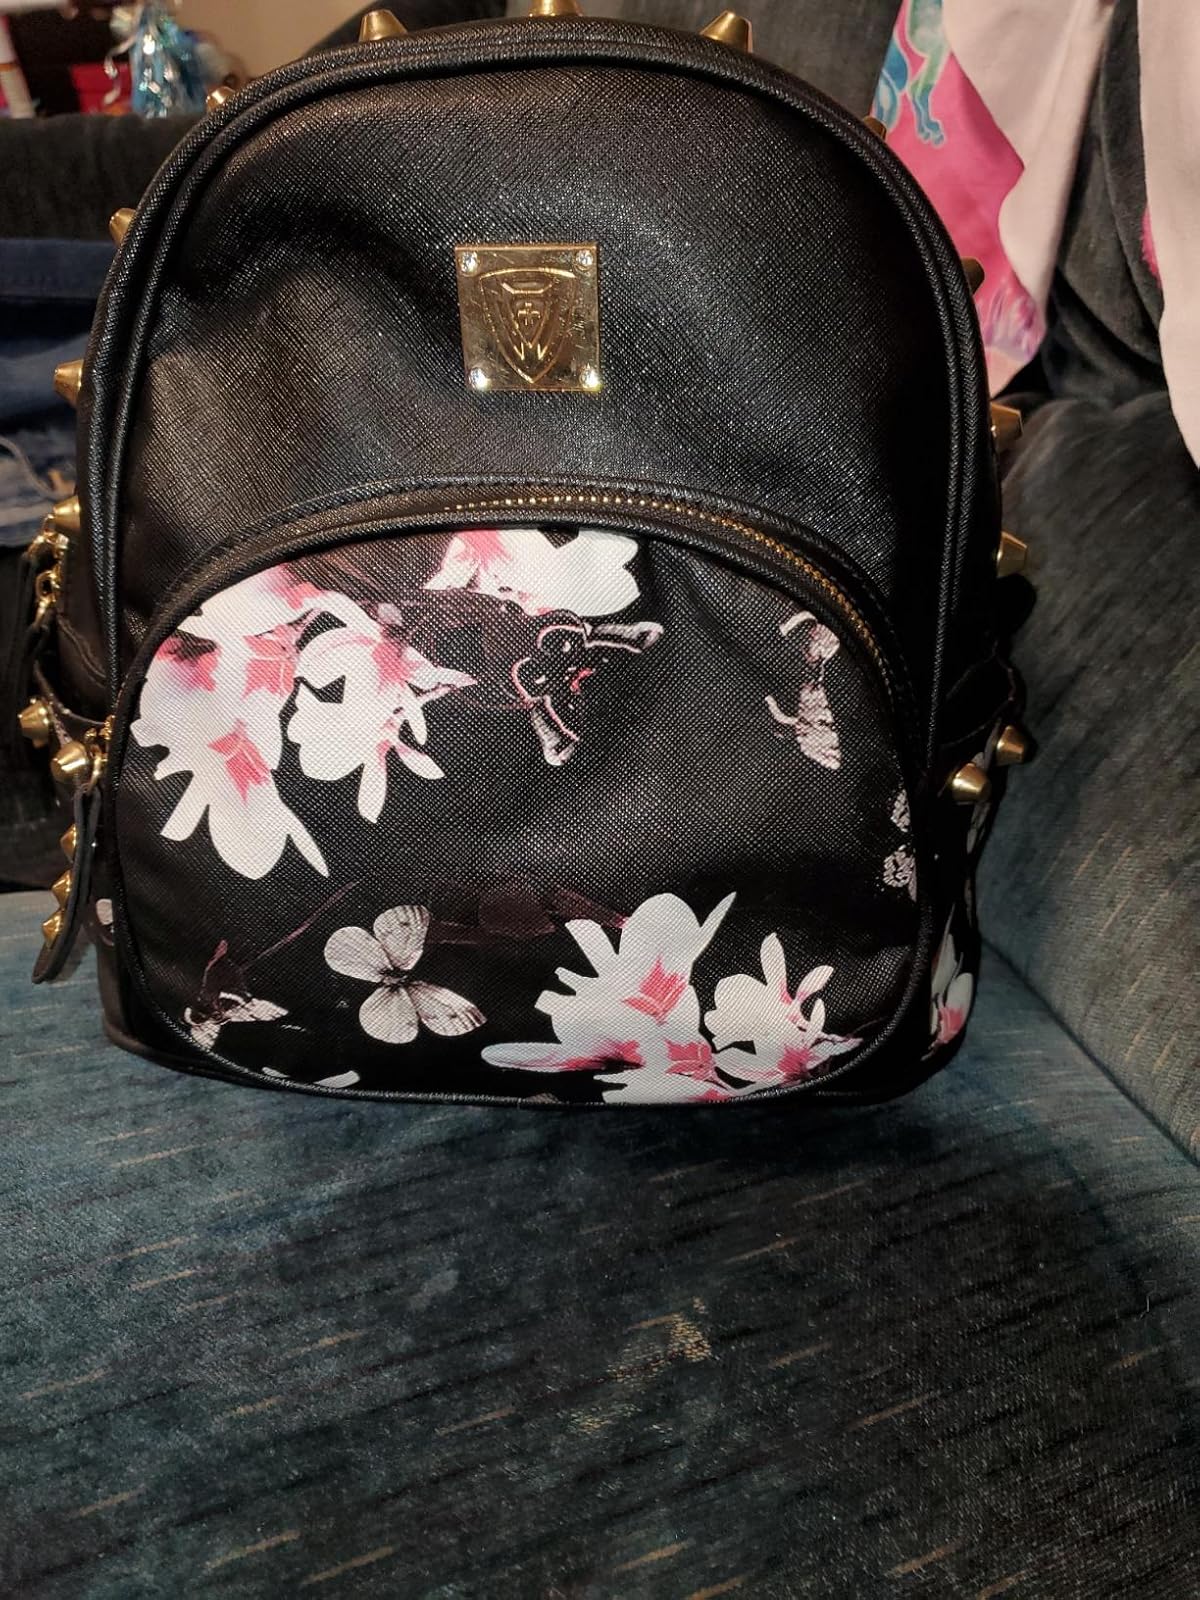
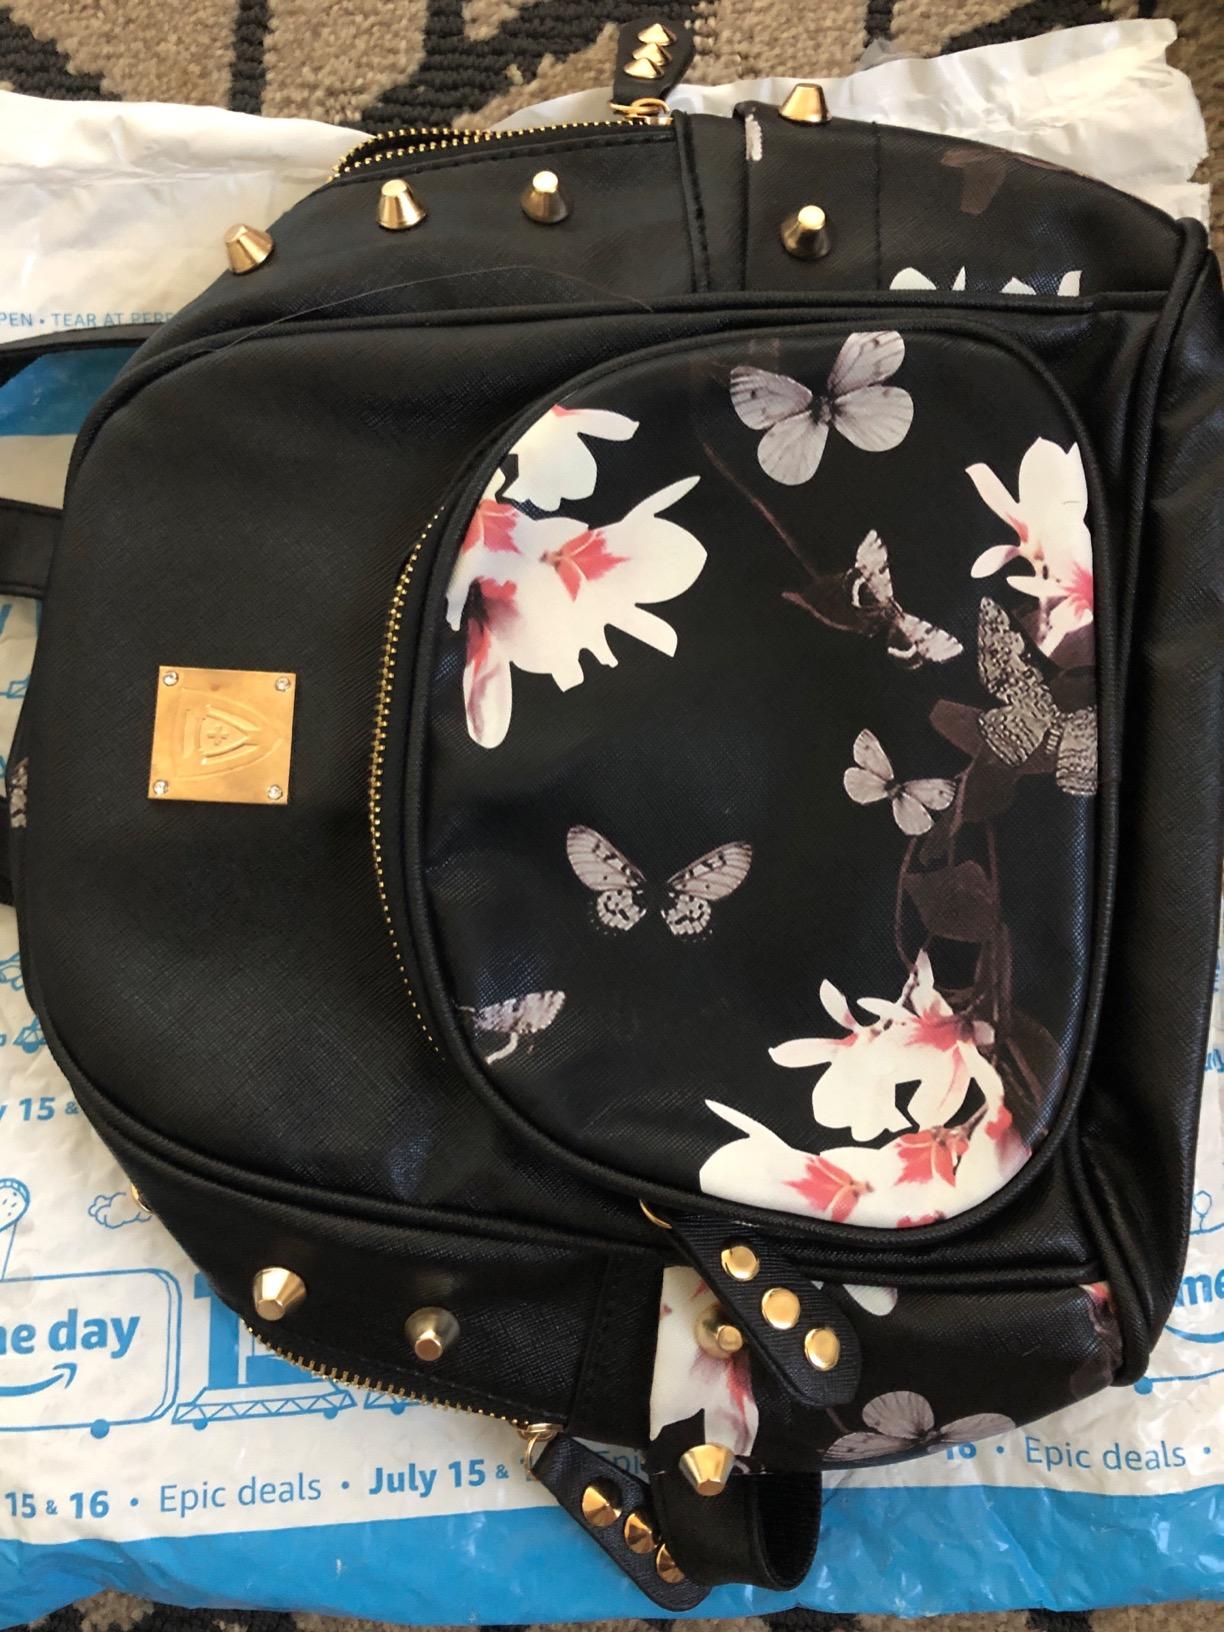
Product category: accessories_handbag
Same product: yes